Vale Tudo

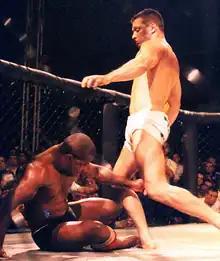
Renzo Gracie does a soccer kick "("Tiro de Meta")" on Eugenio Tadeu

As the UFC and similar promotions started to receive more rules. The premier organizations of the late 1990s became the World Vale Tudo Championship (WVC) and the International Vale Tudo Championship (IVC). The WVC was organized in 1996 by Frederico Lapenda and Sérgio Batarelli, the due promoted together four events, including Brazil's first Vale Tudo/MMA pay-per-view, but soon a dispute between the two led to Batarelli to leave and create the IVC. The two promotions featured prominently throughout the 1990s as they were also televised on Brazilian TV and pay-per-view. The WVC and IVC were based in the Brazilian financial capital of São Paulo and launched the careers of many of today's MMA stars. While based in Brazil, they also did international events: WVC did events in Japan, Aruba and Jamaica, while the IVC had events in Venezuela, Portugal and F.R of Yugoslavia. However, after the state of São Paulo prohibited Vale Tudo from being a sanctioned sport, both promotions went into decline and have not staged an event since 2002.